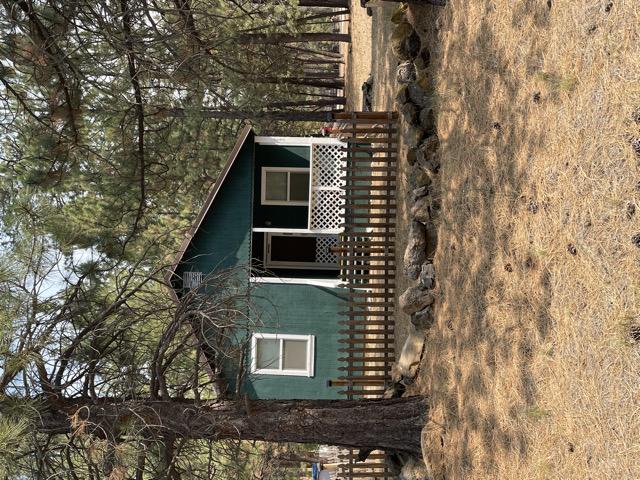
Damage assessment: no_damage